Question: Please indicate a possible affordance area of catch_frisbee that can be used for catching
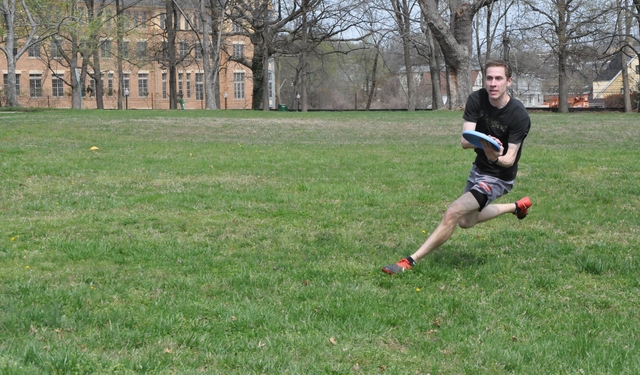
Answer: [456.5, 128.5, 504.5, 155.5]